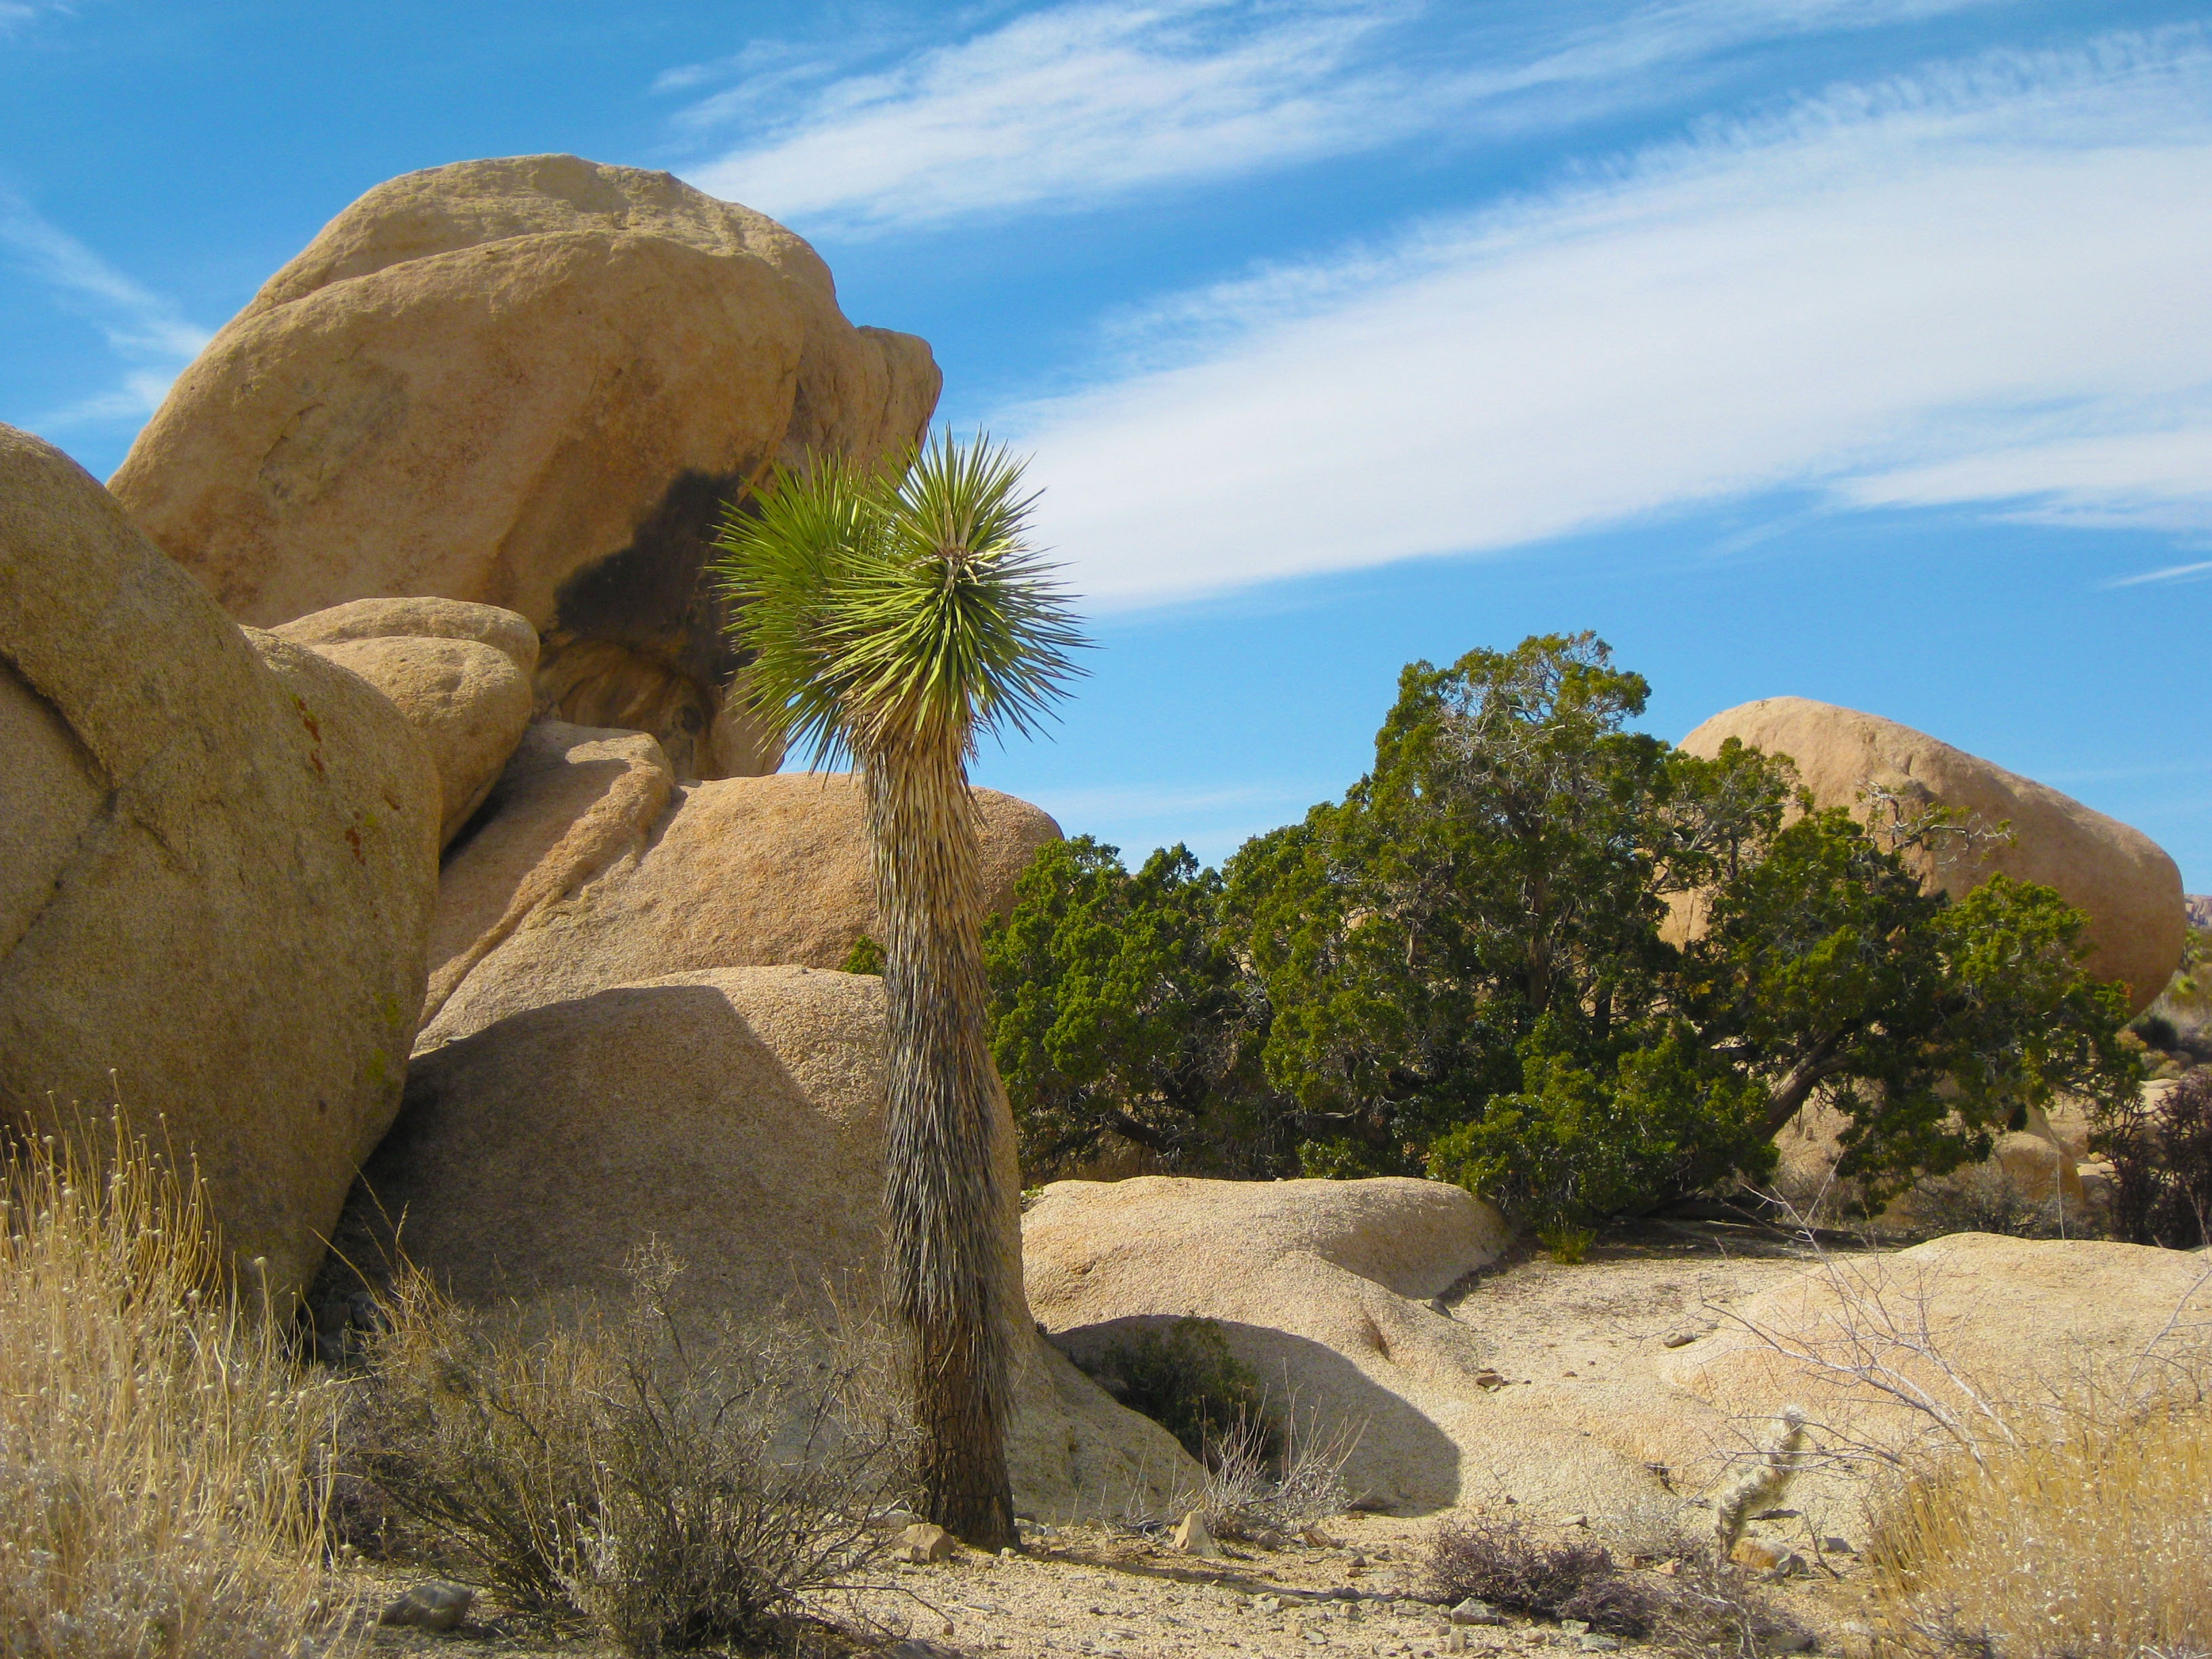
landscape, sea, coast, tree, nature, rock, wilderness, mountain, cactus, plant, sky, hill, arid, desert, valley, summer, vacation, travel, dry, cliff, arch, scenic, natural, park, usa, america, blue, tourism, terrain, flora, california, material, national, clouds, geology, ruins, climate, boulder, united, mojave, joshua, joshua tree, yucca, southwest, states, wadi, ancient history, natural environment